Keith Jackson (defensive tackle)

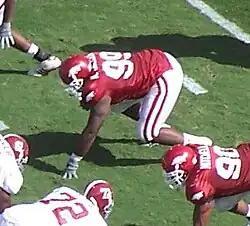
Jackson with Arkansas in 2006

Keith Jerome Jackson, Jr. (born February 25, 1985) is a former American football defensive tackle. He was selected by the St. Louis Rams in the seventh round of the 2007 NFL draft. He played college football at Arkansas. He is the son of former NFL Pro Bowl tight end Keith Jackson.